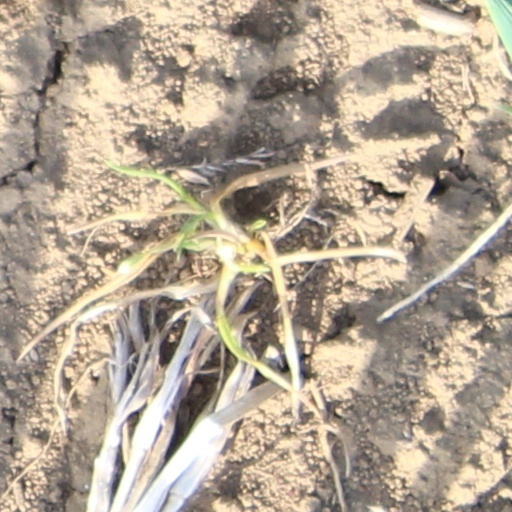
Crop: wheat